Computer security conference

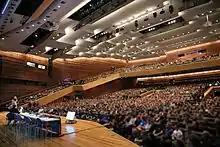
Audience at the keynote of Glenn Greenwald at the 30th Chaos Communication Congress, 30C3

A computer security conference is a convention for individuals involved in computer security. They generally serve as meeting places for system and network administrators, hackers, and computer security experts. Common activities at hacker conventions may include: